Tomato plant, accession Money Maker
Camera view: bottom (45 deg); turntable rotation: 270 degrees
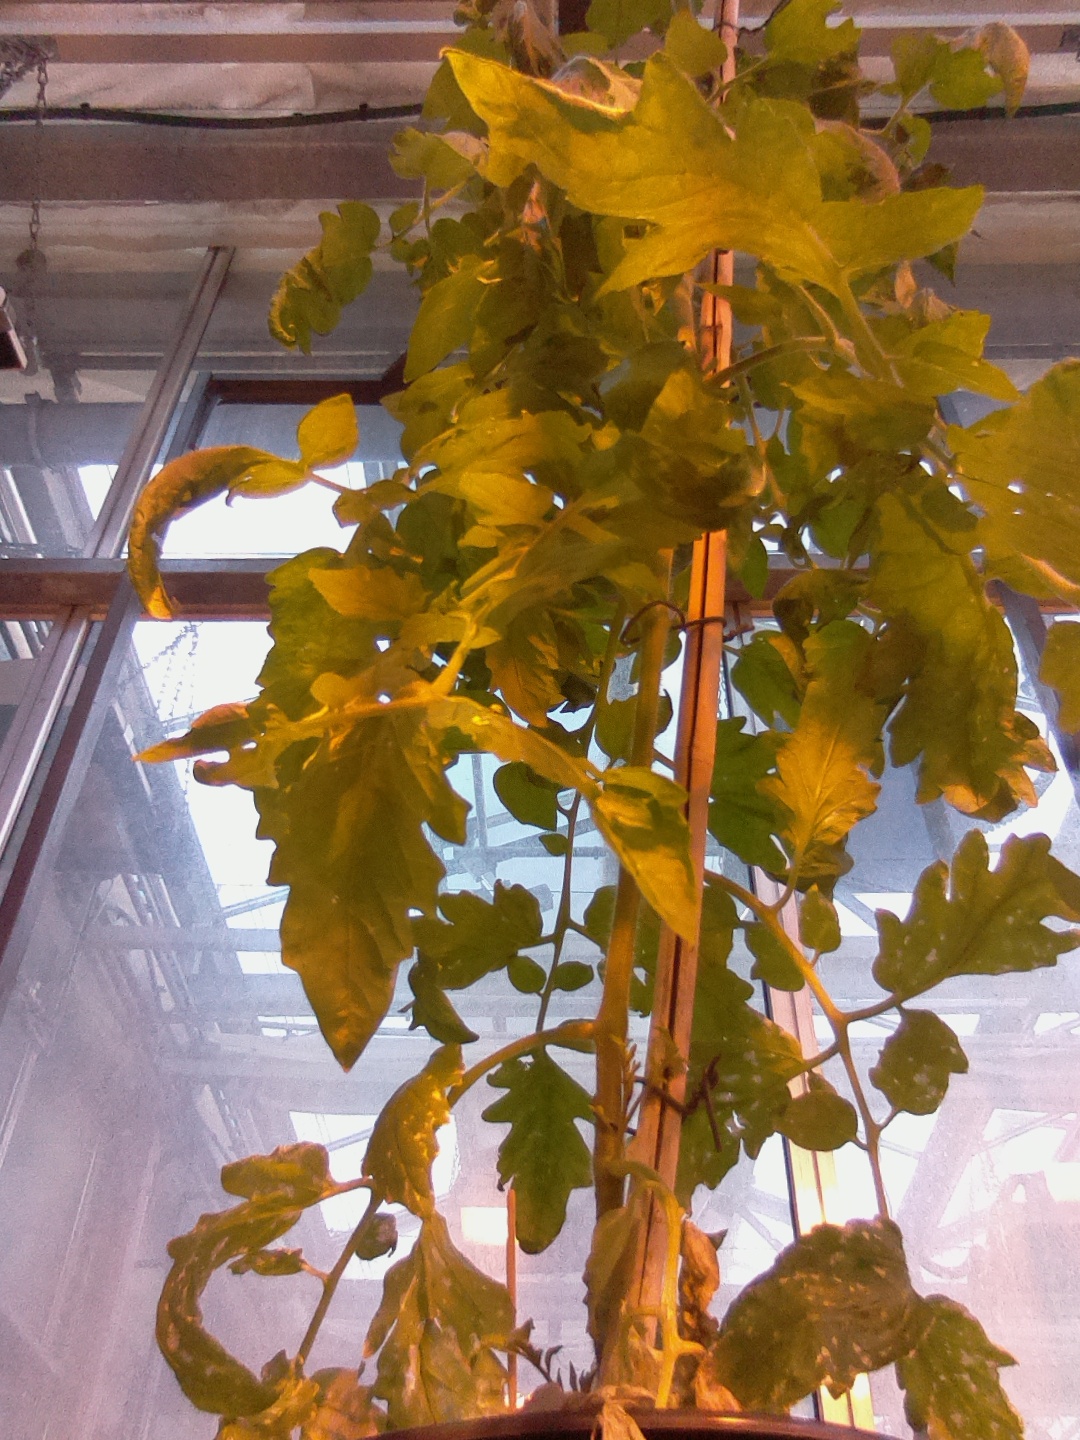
BBCH growth stage 68: Full flowering, 80%-90% of flowers open, more petals falling